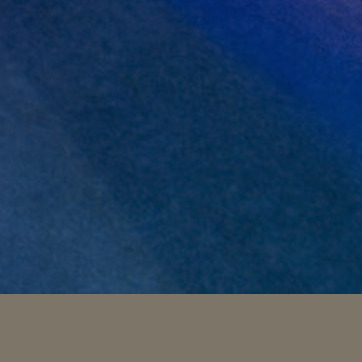
Material: water